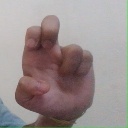
अक्षर: अ